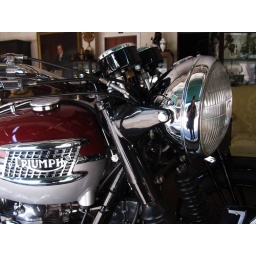
seen in an antique shop in Ashbourne Derbyshire.  Too many reflections off the window glass :-(